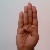
The image shows a hand gesture representing the letter 'B' in Indian Sign Language.